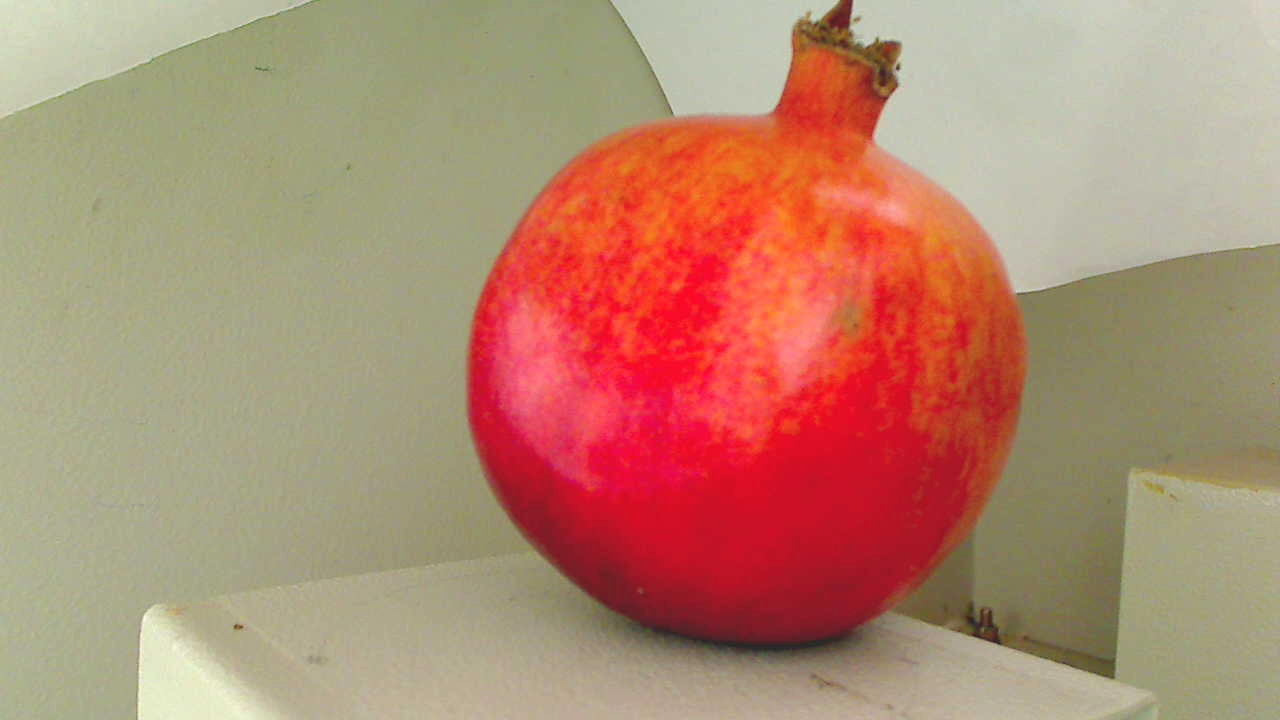
Grade: grade-2
Quality: quality-4